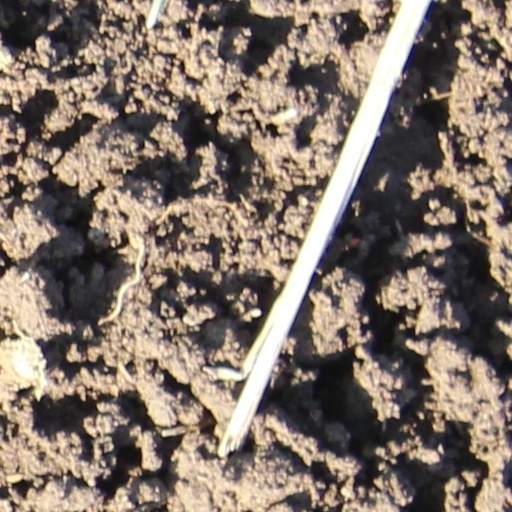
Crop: wheat